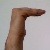
The image shows a hand gesture representing a space in Indian Sign Language.